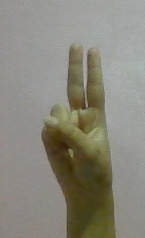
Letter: taa